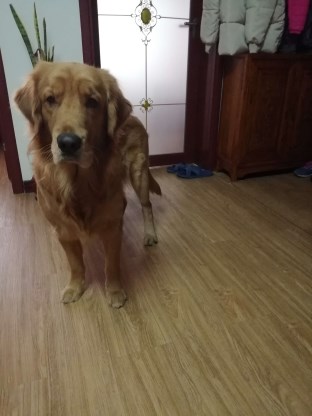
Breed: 5355-n000126-golden_retriever